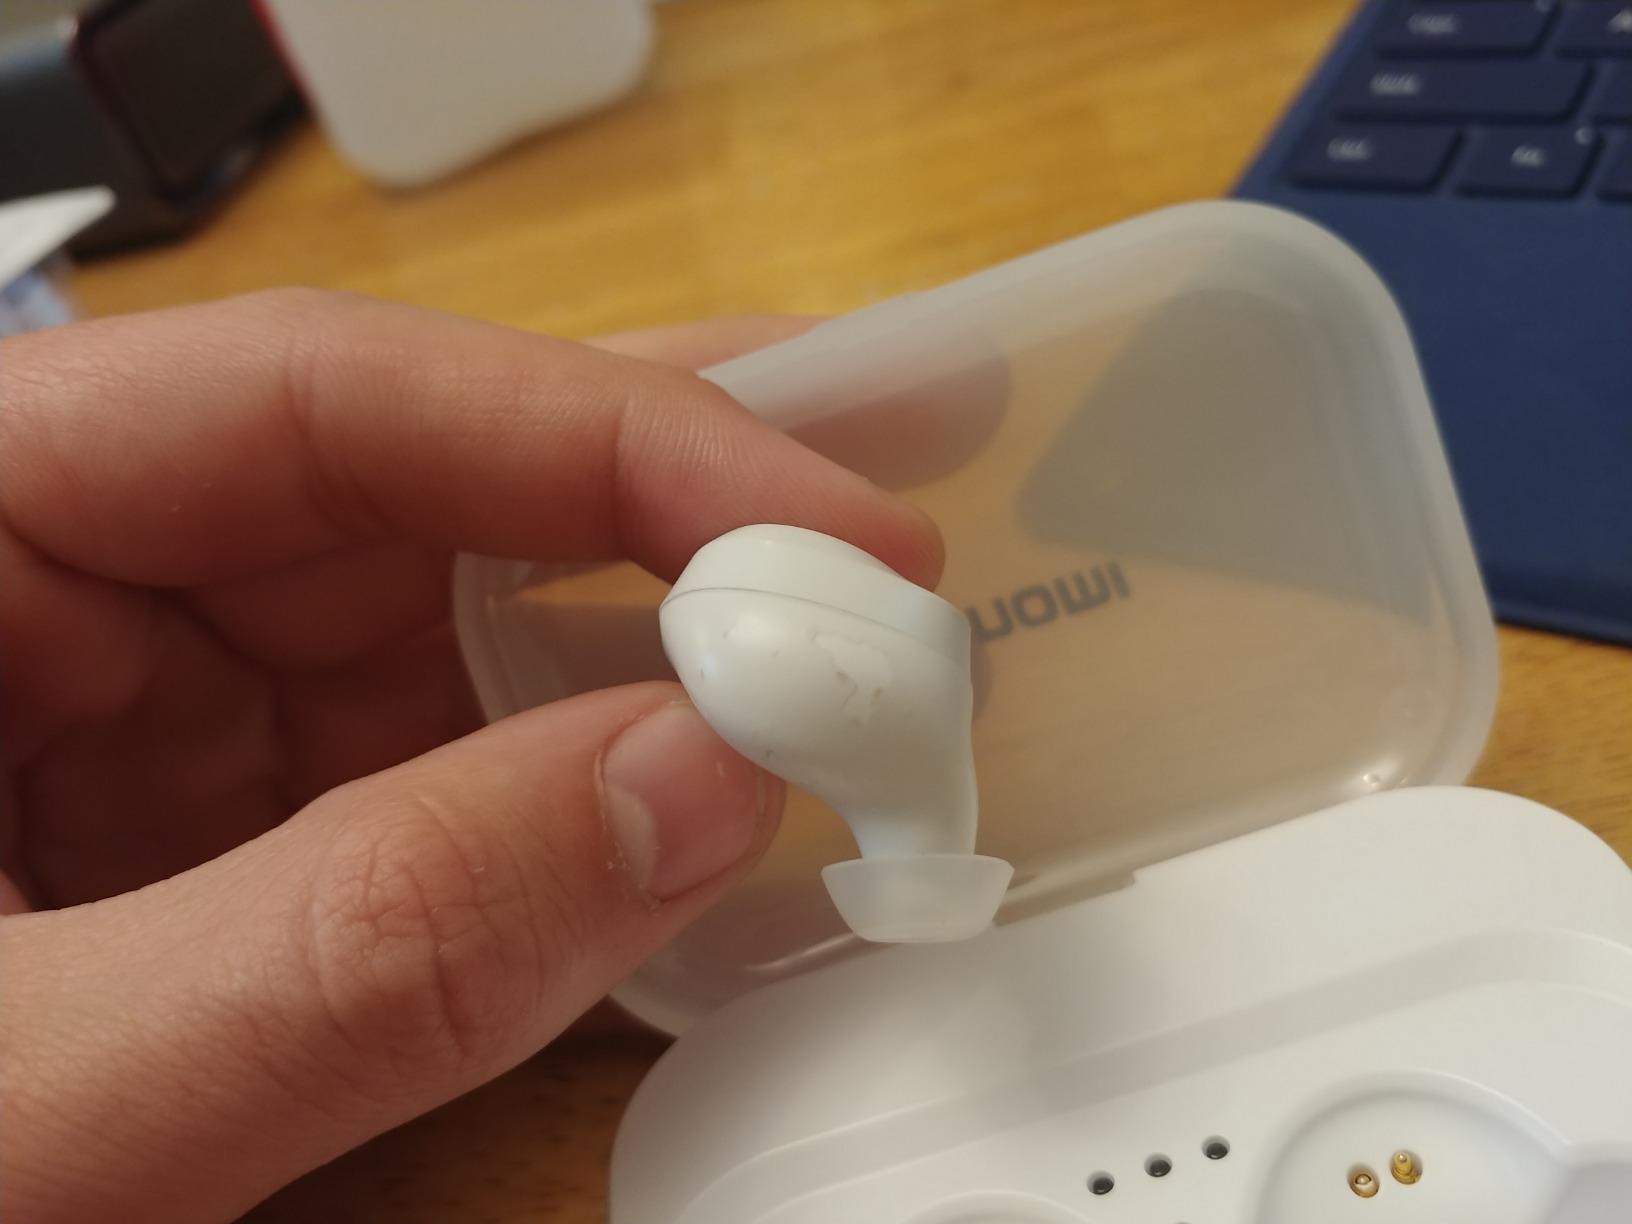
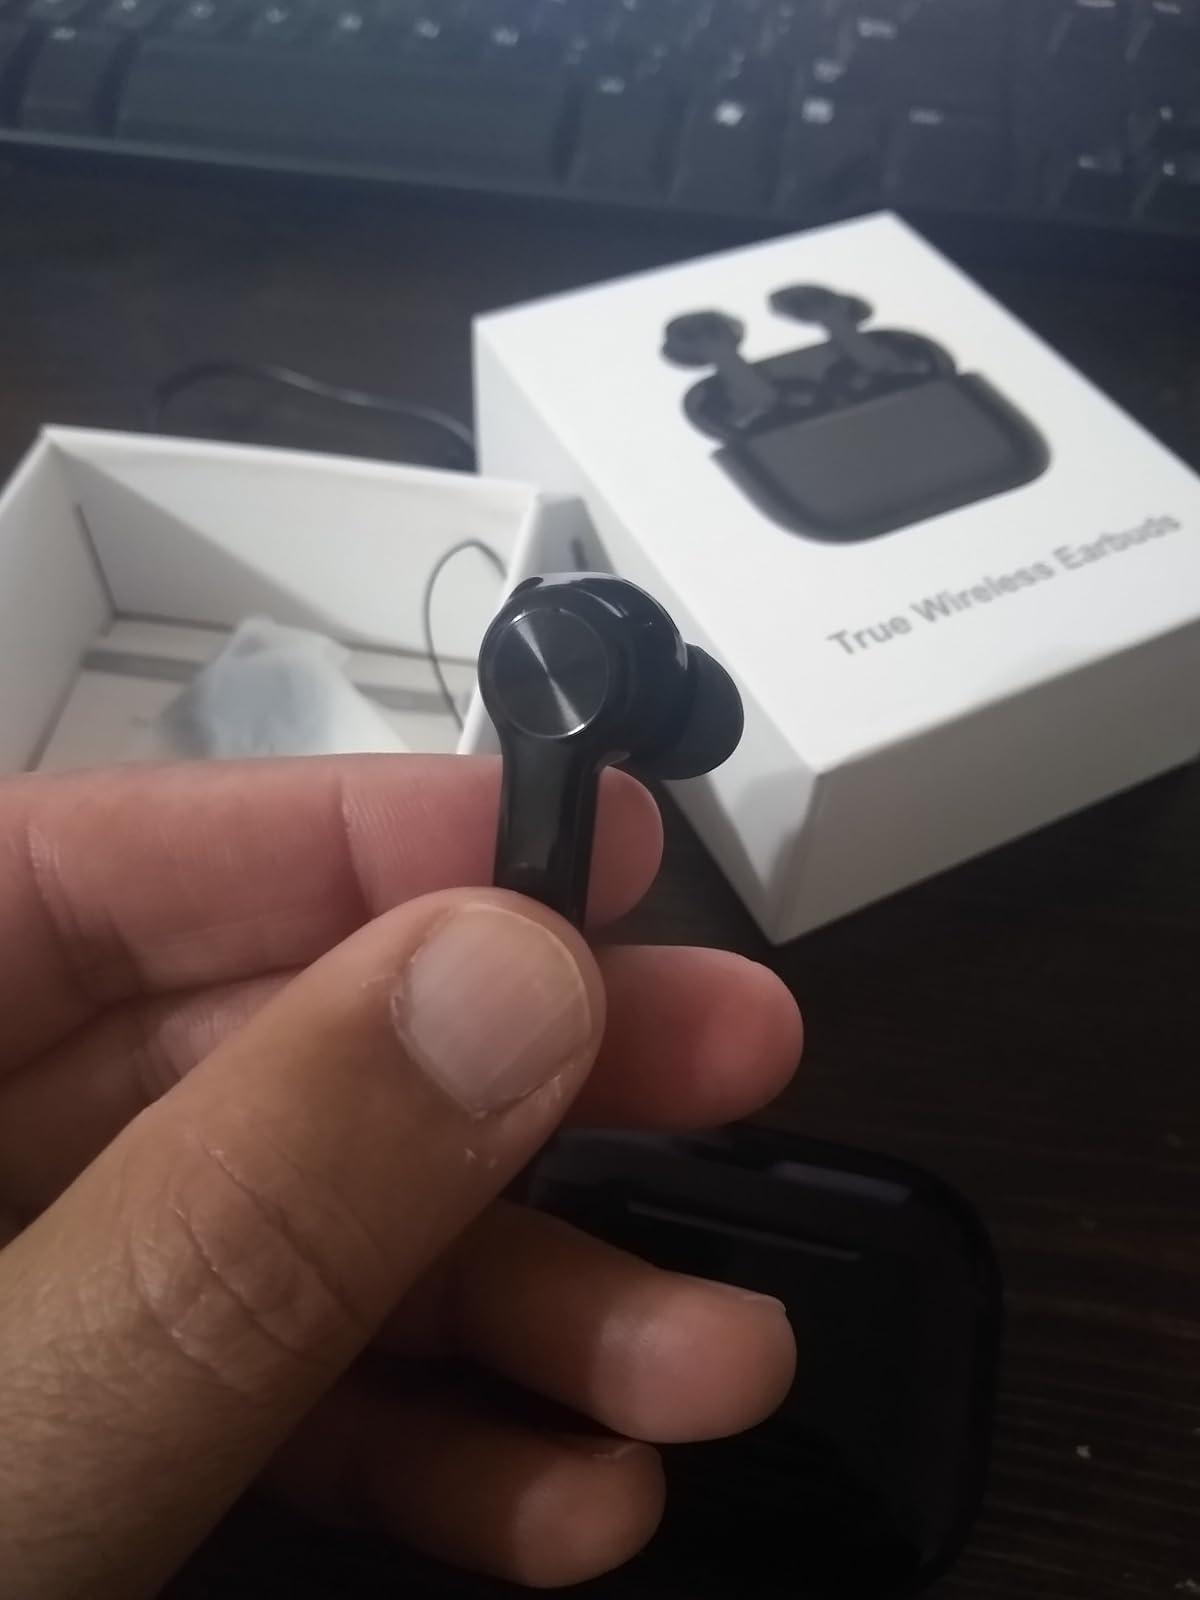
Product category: earbuds
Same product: no